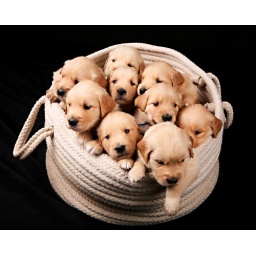
4-wk-old puppies in a basket